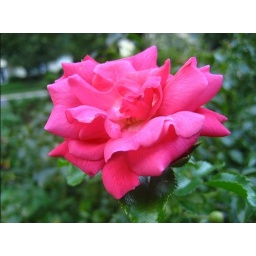
An intensely pink rose in my neighbor's little garden.